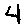
Label: 4